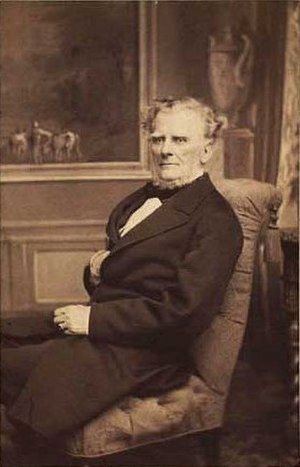
Adam Gottlob Moltke-Huitfeldt
Adam Gottlob greve Moltke-Huitfeldt var en dansk greve, godsejer, diplomat og gehejmeråd.